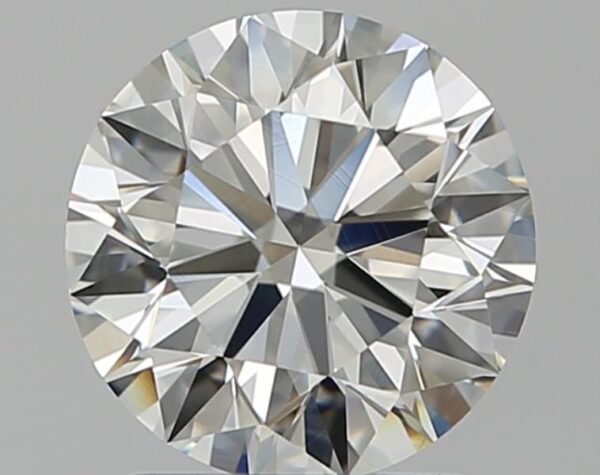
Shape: round
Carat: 1.5
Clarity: VVS1
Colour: J
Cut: EX
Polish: EX
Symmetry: EX
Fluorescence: ST
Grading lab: GIA
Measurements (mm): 7.24 x 7.29 x 4.53